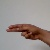
The image shows a hand gesture representing the letter 'H' in Indian Sign Language.